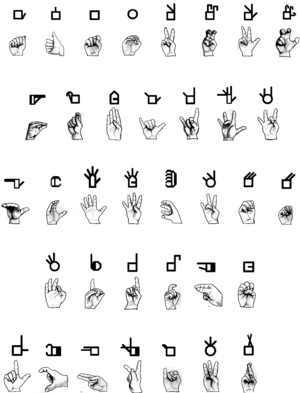
SignWriting est un système d'écriture permettant de lire et d'écrire toutes les langues gestuelles du monde. L'accès à la langue des signes en est ainsi rendu plus simple, puisque les sourds peuvent ainsi la préserver, et les entendants qui s'intéressent à la langue des signes peuvent ainsi l'apprendre plus facilement.